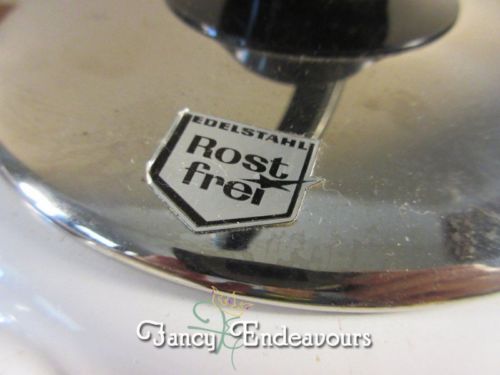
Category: kettle